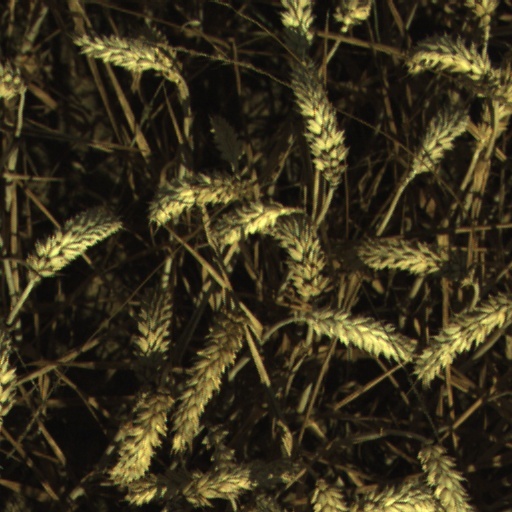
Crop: wheat